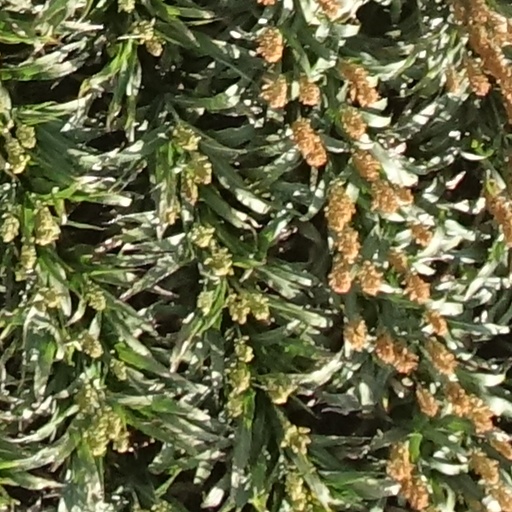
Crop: sorghum